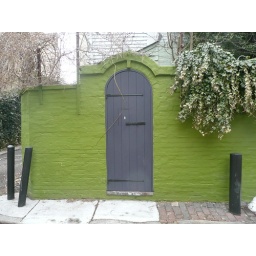
cute door in washington square west, philadelphia